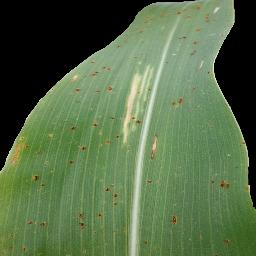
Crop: corn
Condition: (maize)_common_rust